Bianchi (company)

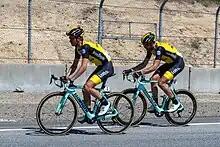
Sepp Kuss (left) and Maarten Wynants (right) of Team LottoNL-Jumbo riding Bianchi bicycles at the 2018 Tour of California

Until 2007, Bianchi was a cosponsor of the UCI ProTour team, . In October 2011, for the 2012 season, it was announced that Bianchi had been signed to a two-year deal to co-sponsor and supply bikes to the UCI ProTeams and . These sponsorships continued in 2013 and for 2014, with ceasing to exist, Bianchi again supplied for a further year, and the then new team. In 2015, the latter became and Bianchi's only UCI Pro Continental sponsored road team. Bianchi supplied for the 2021 season Bianchi supplied Arkéa–Samsic for the 2023 season.